Claire Bloom

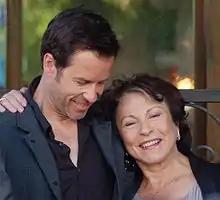
Bloom with Guy Pearce, a fellow actor in "The King's Speech", January 2011

She also appeared in the Woody Allen films "Crimes and Misdemeanors" (1989) and "Mighty Aphrodite" (1995). She appeared in the Sylvester Stallone film "Daylight" (1996). Later appearances in films included her portrayal of Queen Mary in the 2010 Oscar winning British film "The King's Speech" and her portrayal of Eva Rose opposite Jerry Lewis in the 2016 film "Max Rose". In television she acted in "The Mirror Crack'd", the last of the BBC Miss Marple adaptations in 1992; and as the older Sophy in the serial "The Camomile Lawn" (1992) on Britain's Channel 4. Recent mini-series work includes "The Ten Commandments (2006)" and "Summer of Rockets". On continuing television series, she has appeared on the New York-based "". From 1994 to 1995, she portrayed villainess Orlena Grimaldi on the daytime drama "As the World Turns". She also had major roles in several of the "BBC Television Shakespeare" presentations and has led workshops on Shakespearean performance practices.